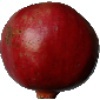
Label: pomegranate